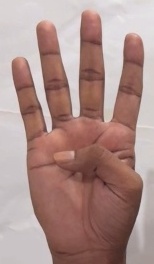
ASL sign: 4